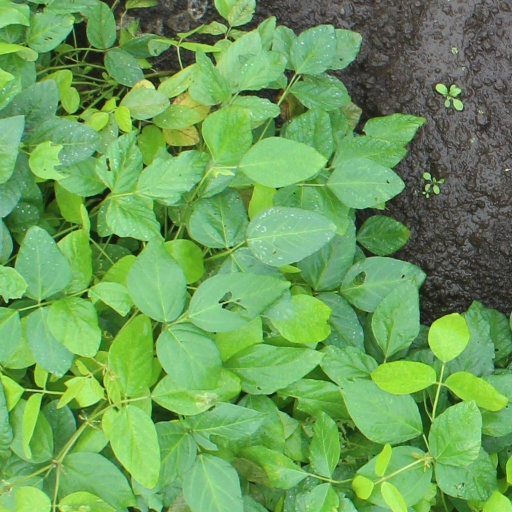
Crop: soybean